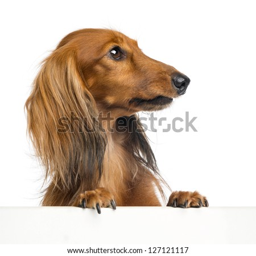
animal , leaning on a white plank and looking right against white background